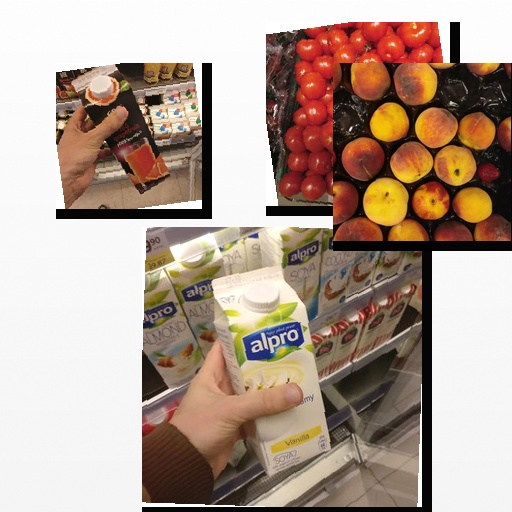
Food items: peach, red_grapefruit_juice, tomato, soyghurt